Monroe (TV series)

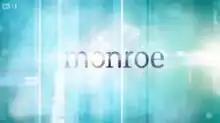

Monroe is a British medical drama television series created and written by Peter Bowker and produced by Mammoth Screen for the ITV network. The series follows a neurosurgeon named Gabriel Monroe, played by James Nesbitt. The six-part series was commissioned by ITV as one of a number of replacements for its long-running police drama series "The Bill", which was cancelled in 2010. Filming on "Monroe" began in Leeds in September 2010, with production based in the old Leeds Girls' High School in Headingley. The first episode was broadcast on ITV on 10 March 2011 to strong ratings. A second series followed in 2012. On 14 November 2012, it was announced that ITV had cancelled Monroe due to low viewing figures.